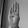
ASL letter: B